Mary Bulkley

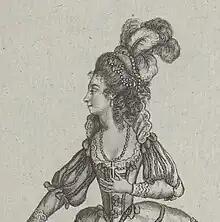
Mary Bulkley (1776)

Mary Bulkley was born as Mary Wilford. Her father was Edward Wilford (d. 1789), an official and treasurer at the Covent Garden Theatre. Because her uncle by marriage John Rich owned the theatre, Mary grew up "in some comfort" in a theatrical environment. By the time she was nineteen or twenty years old, she was beautiful, but "could not sing". Hugh Kelly described her: